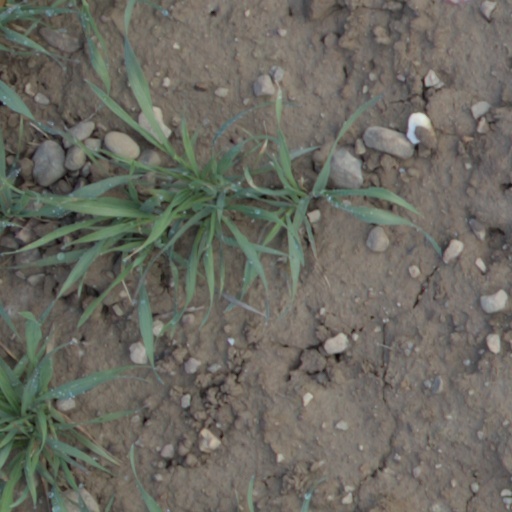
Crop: wheat